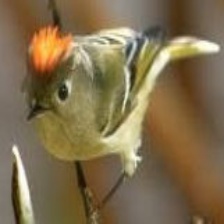
Species: RUBY CROWNED KINGLET
Scientific name: REGULUS CALENDULA